Goddamned Asura

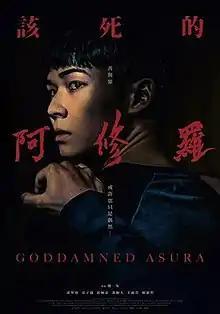
Promotional poster

Goddamned Asura is a 2021 Taiwanese crime drama film directed by Lou Yi-an and written by Lou Yi-an and Singing Chen. The film features an ensemble cast of six actors , Mo Tzu-yi, Peijia Huang, , Wang Yu-xuan and Hoa-zhe Lai. It was inspired by real life events from newspaper reports on random killings. The film is selected as the Taiwanese entry for the Best International Feature Film at the 95th Academy Awards. In November 2021, the film premiered at Taipei's Golden Horse film Festival where it was nominated for Best New Performer (Pan), Best Original Screenplay and won the Best Supporting Actress Award (Wang).